Cricket in Sri Lanka

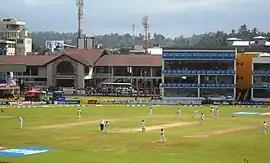
The first Test match of Pakistan's 2012 Sri Lankan tour, Sri Lanka went on to win the match

On 4 August 2016, they played their 250th Test match when they played Australia in Galle. They won the match by 229 runs, and also won the Warne-Muralidharan trophy for the first time since its inception. On 17 August 2016, under the leadership of Angelo Mathews, Sri Lanka whitewashed Australia 3-0 for the first time in Test cricket.